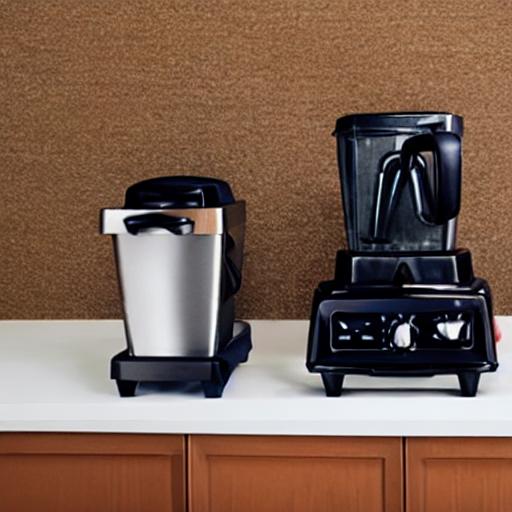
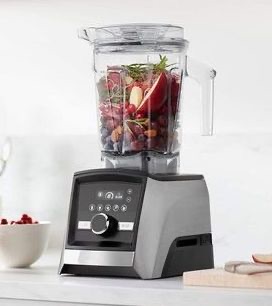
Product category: items_blender
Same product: no